Runhappy

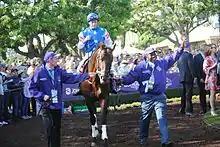
Runhappy at the 2016 Breeders' Cup

On February 28, Runhappy returned to training, following a two-month break at a farm in Texas. He was initially targeting the Grade II Churchill Downs Stakes, but slight bruising on his right hind heel delayed his return to the races by a few weeks. He remained in light training with a protective bar shoe covering his bruised heel. On March 31, McIngvale announced that Runhappy would be pointed to the Grade I Metropolitan Mile. However, Runhappy's hoof bruise continued to limit his training into April, making it uncertain whether he would race. On April 13, Wohlers stated: "He galloped for us Sunday, and when we asked him to gallop again Monday, he kind of looked like he didn't want to, so we didn't push it. We'll just jog him until the end of the month and see where we are with him then." On June 11, Runhappy was diagnosed with a bone bruise on his right front cannon bone, putting him on the sidelines for 60 days. He returned to racing on October 1 in the Ack Ack Handicap at Churchill Downs, where he finished fourth. He then was sent to California for the 2016 Breeders' Cup, where he was entered in the Dirt Mile. Though he gained an initial lead in the race, he began to fade by the pole and finished eighth out of nine horses. This would be his final start. Although McIngvale had paid $1 million to purchase a slot in the inaugural running of the Pegasus World Cup in January 2017, after the Breeders' Cup, he decided to retire Runhappy, who was sent to stand at stud at Claiborne Farm with an initial stud fee of $25,000.